Cinco de Mayo

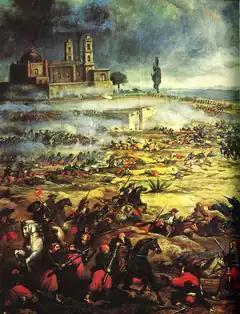
"Battle of Puebla, 5th May 1862", by Francisco P. Miranda

Cinco de Mayo is an annual celebration held on May 5 to celebrate Mexico's victory over the Second French Empire at the Battle of Puebla in 1862, led by General Ignacio Zaragoza. Zaragoza died months after the battle from an illness, however, and a larger French force ultimately defeated the Mexican army at the Second Battle of Puebla and then occupied Mexico City. Following the end of the American Civil War in 1865, the United States began lending money and guns to the Mexican Liberals, pushing France and Mexican Conservatives to the edge of defeat. At the opening of the French chambers in January 1866, Napoleon III announced that he would withdraw French troops from Mexico. In reply to a French request for American neutrality, the American secretary of state William H. Seward replied that French withdrawal from Mexico should be unconditional.